New York State Route 10

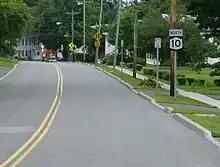
In Canajoharie, NY 10 descends a steep elevation using streets to form a switchback

Downtown, maintenance of NY 10 shifts from the New York State Department of Transportation (NYSDOT) to the village at Mohawk Street. The highway remains locally owned for three blocks to Incinerator Road, where the route becomes state-maintained once more. During this stretch, NY 10 intersects NY 5S at Main Street. North of Incinerator Road, the route passes under the Thruway before crossing into the neighboring village of Palatine Bridge at the midpoint of the Mohawk River. On the northern riverbank, NY 10 meets NY 5 and overlaps the route westward for a block before continuing northward into the largely rural town of Palatine.